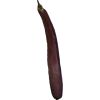
Label: eggplant_long